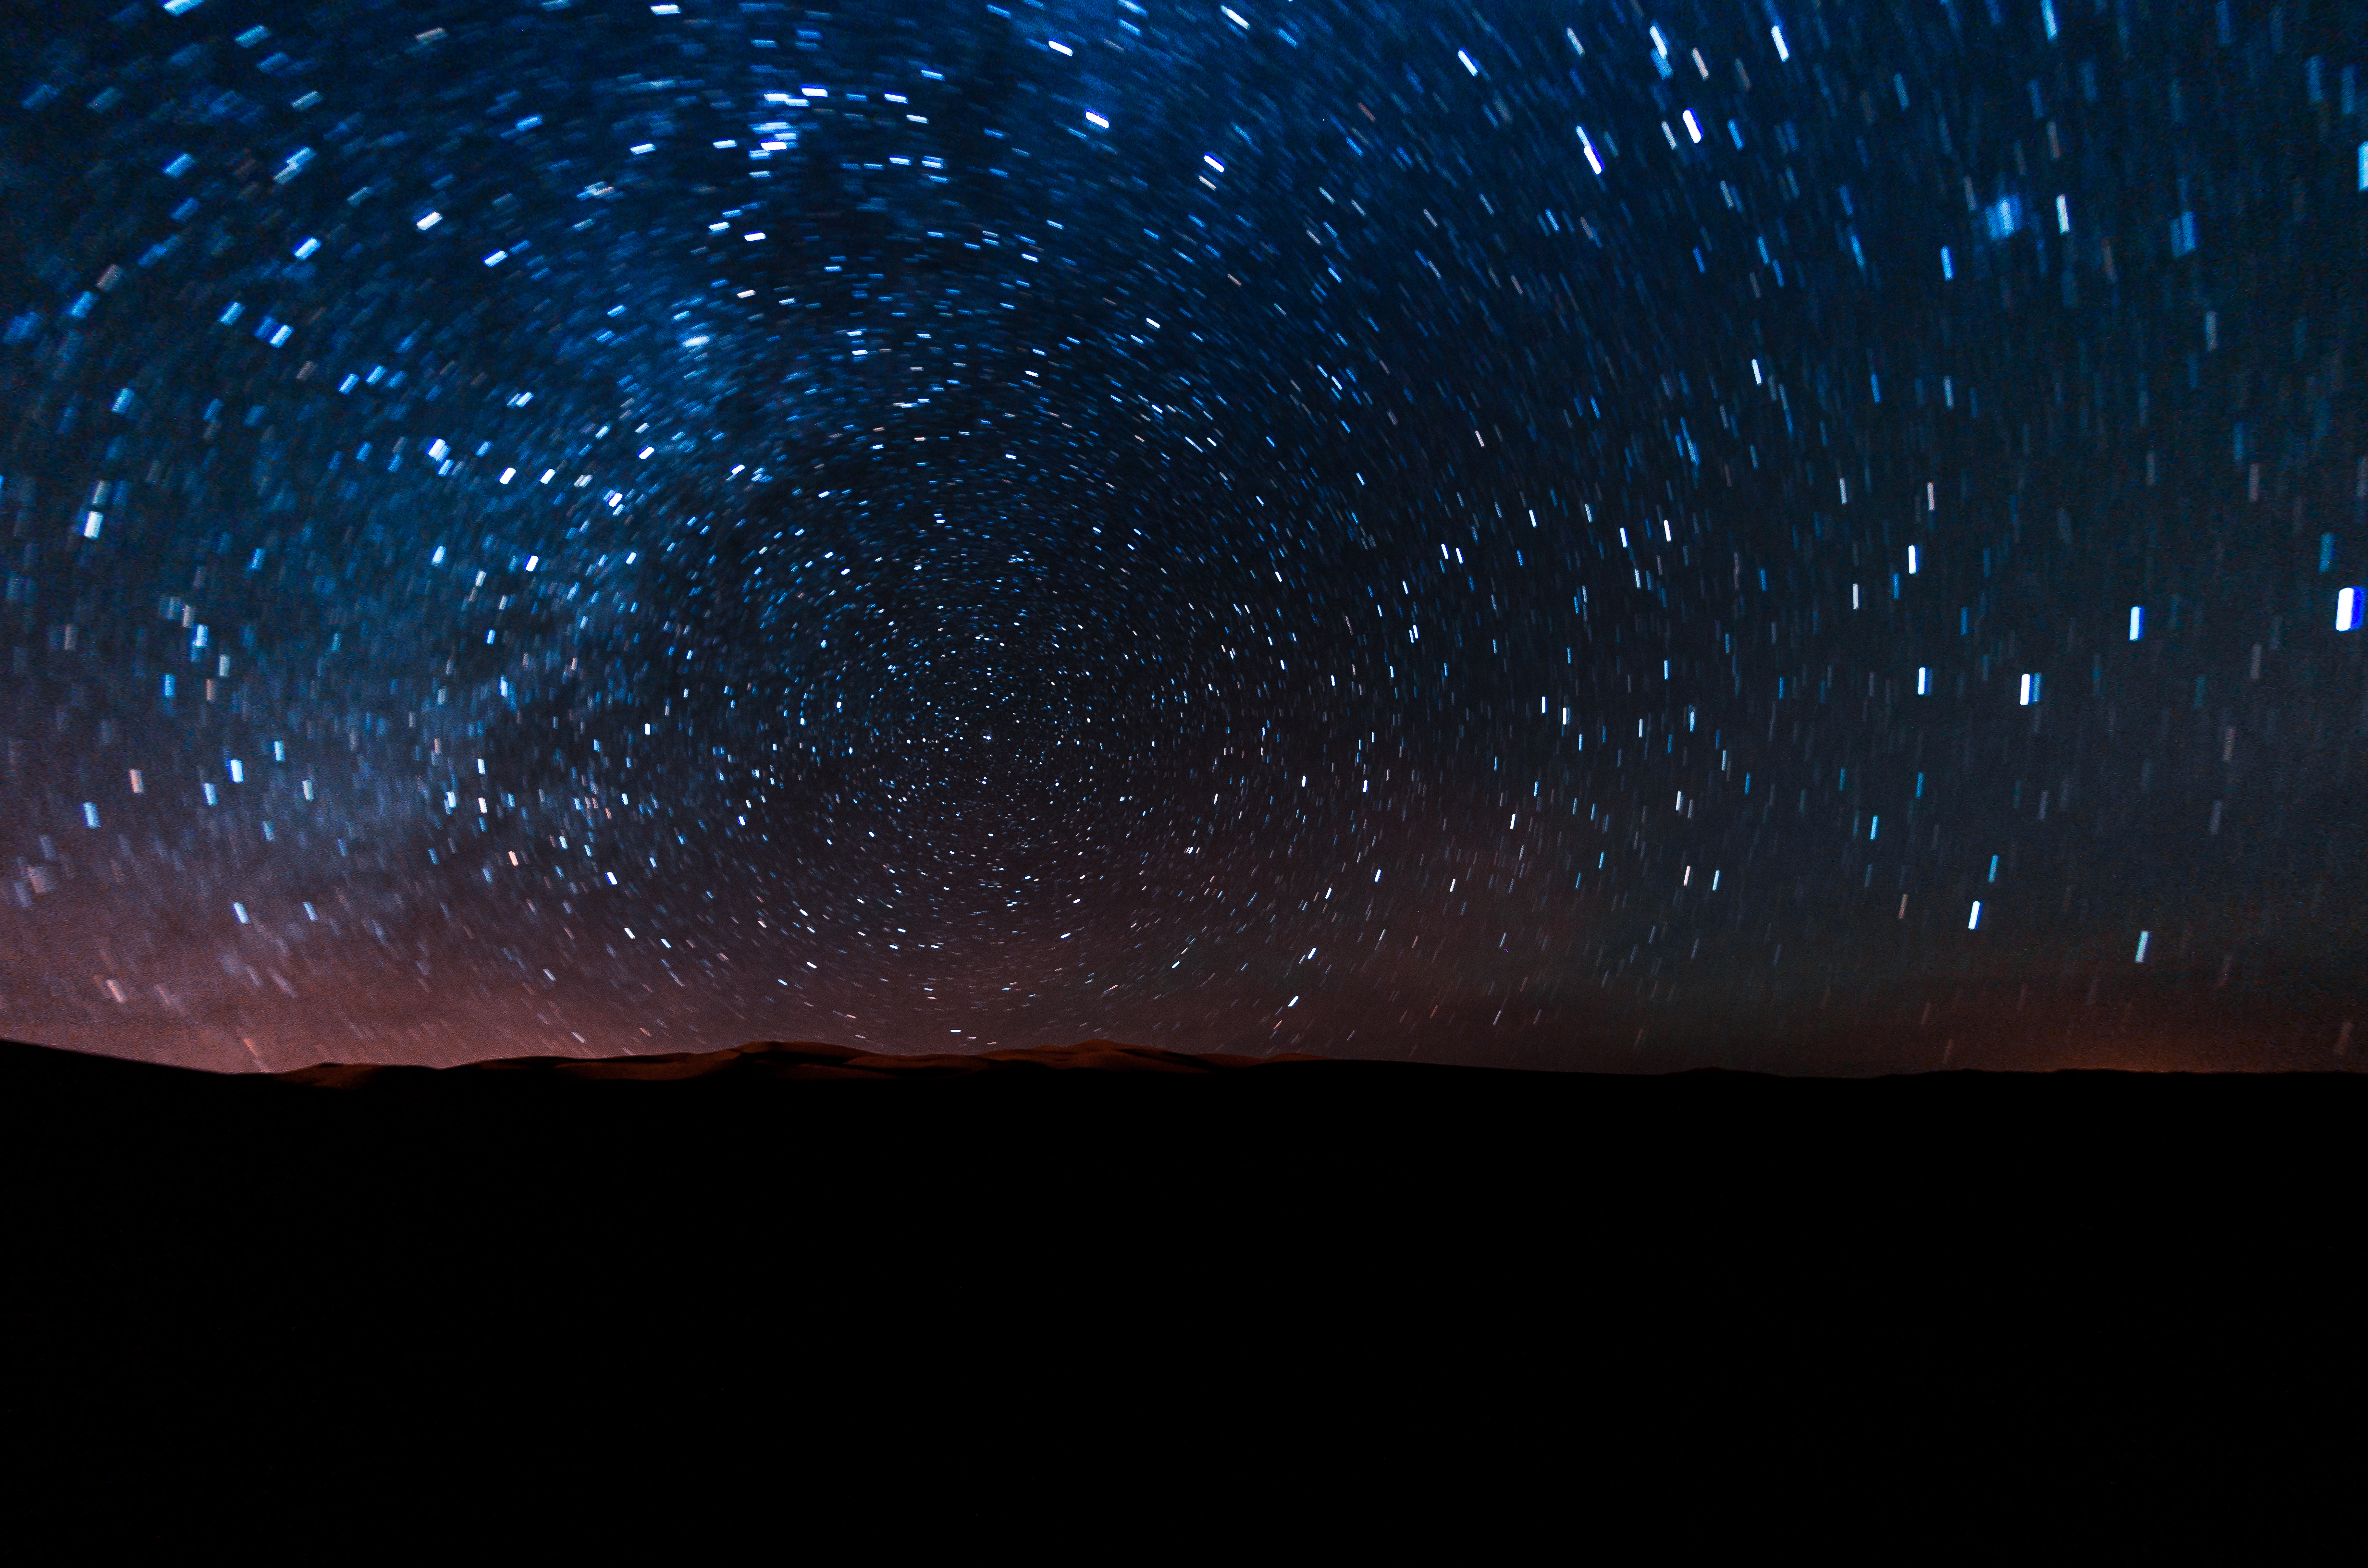
night, star, galaxy, outer space, astronomy, astronomical object, geological phenomenon